Sobibor extermination camp

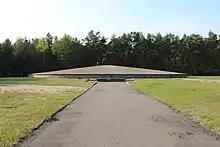
The "Memory Mound"

The non-Polish victims included 18-year-old Helga Deen from the Netherlands, whose diary was discovered in 2004; the writer Else Feldmann from Austria; Dutch Olympic gold medalist gymnasts Helena Nordheim, Ans Polak, and Jud Simons; gym coach Gerrit Kleerekoper; and magician Michel Velleman.